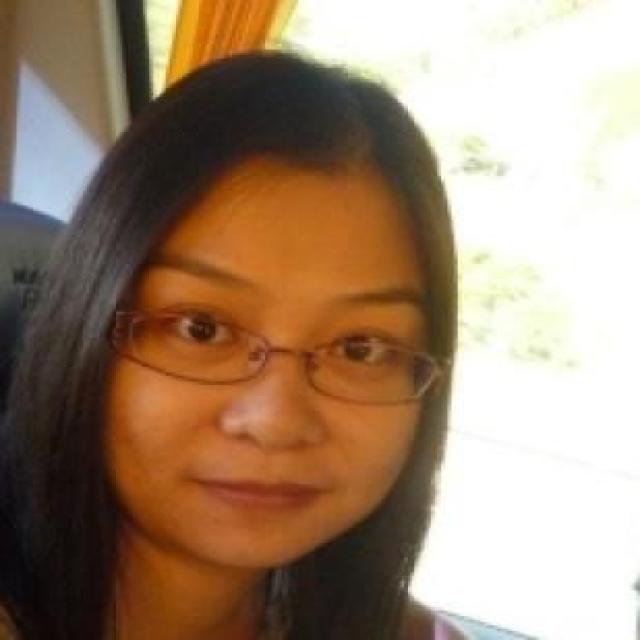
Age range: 21-44